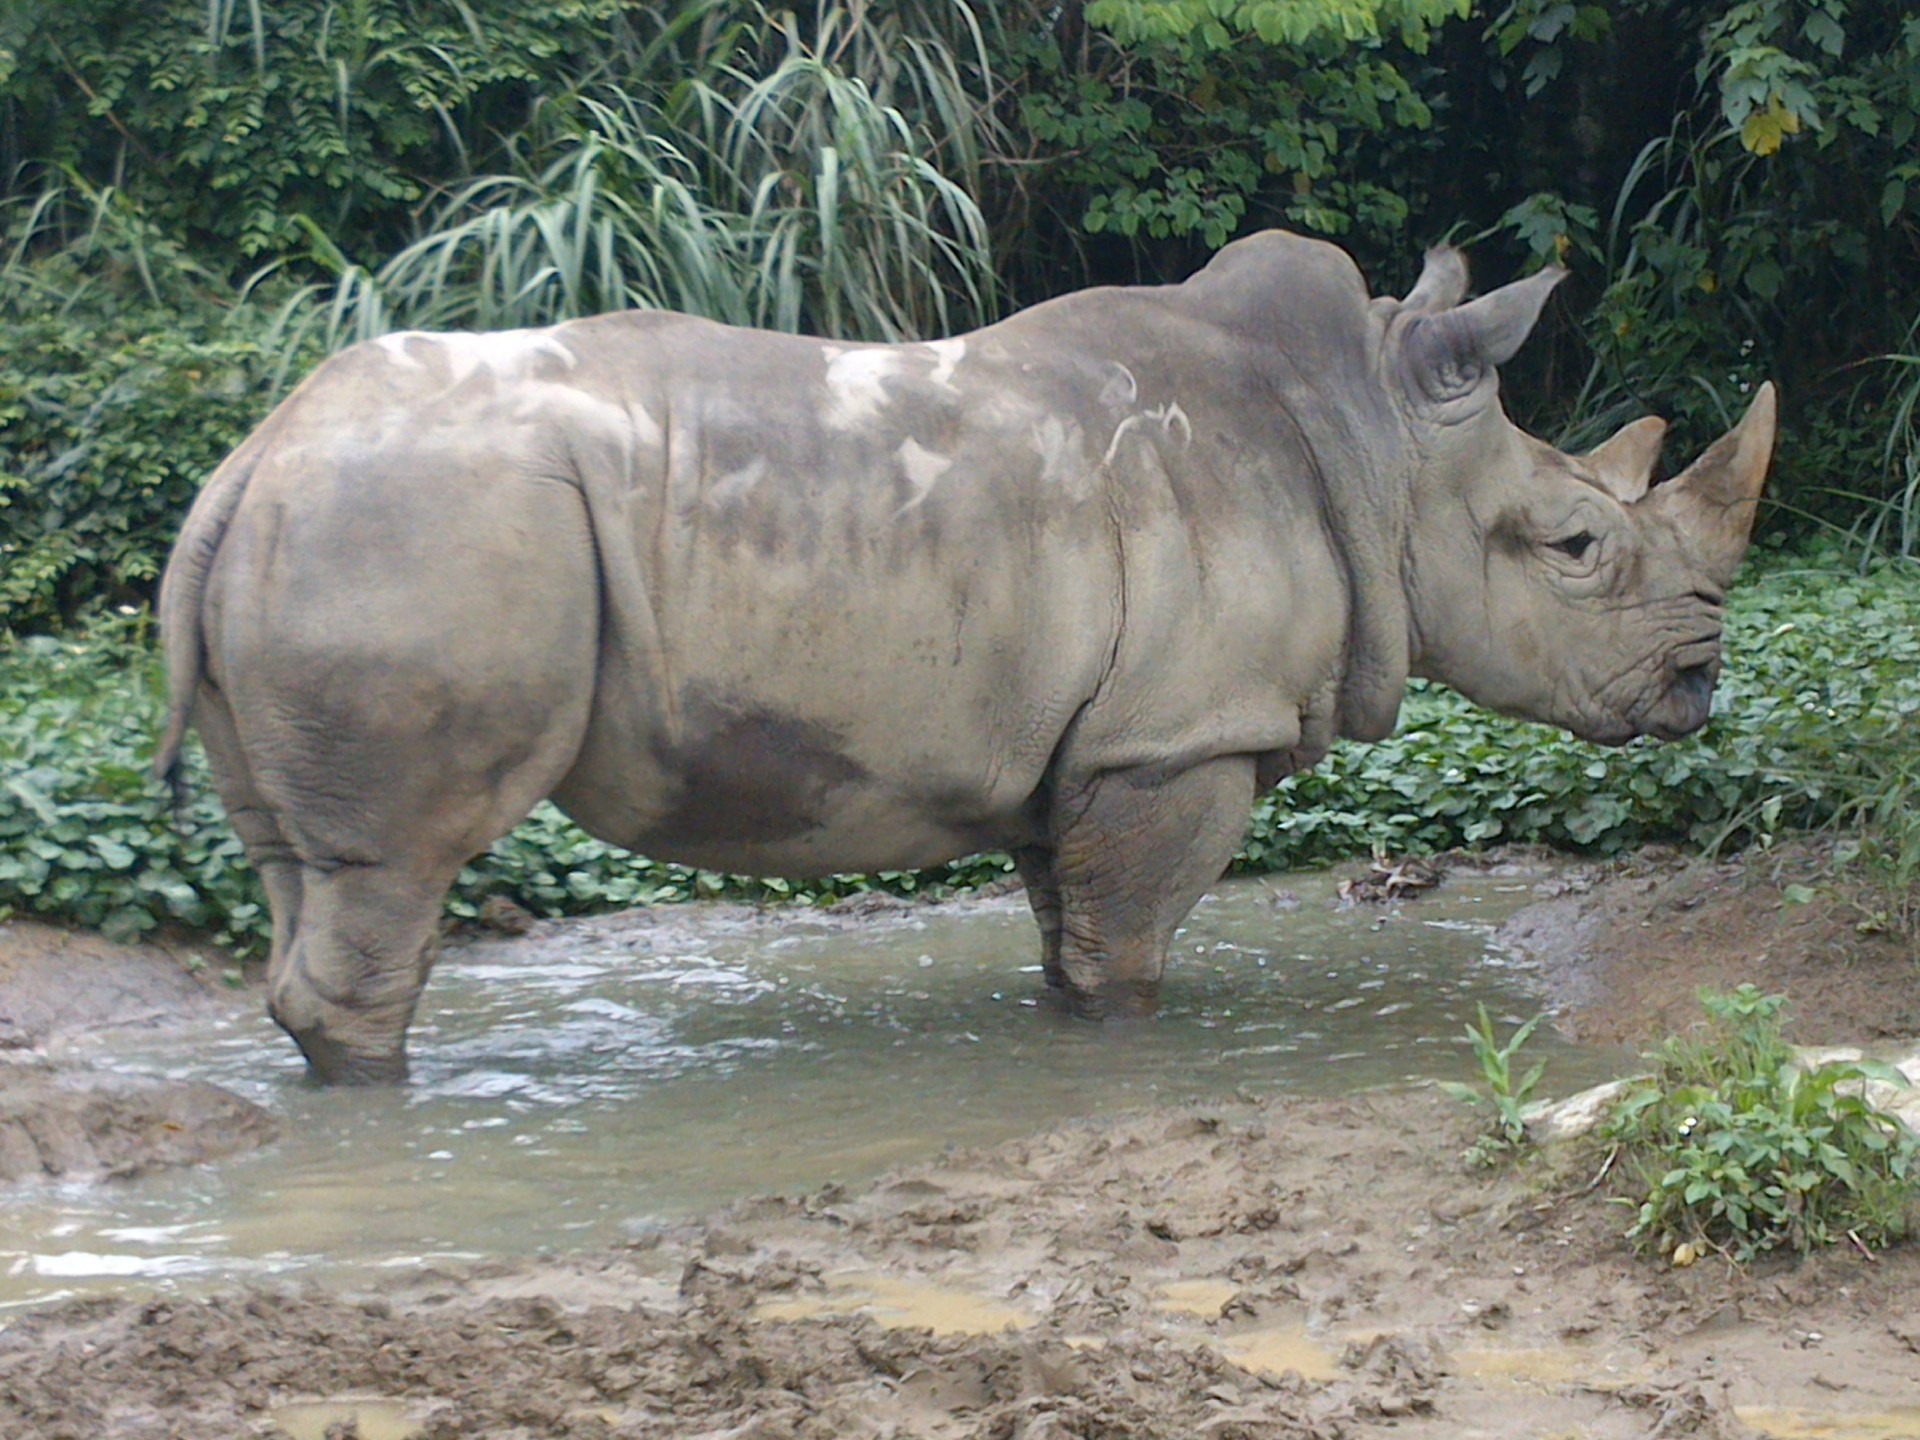
animal, wildlife, wild, zoo, horn, africa, mammal, fauna, rhinoceros, huge, strong, safari